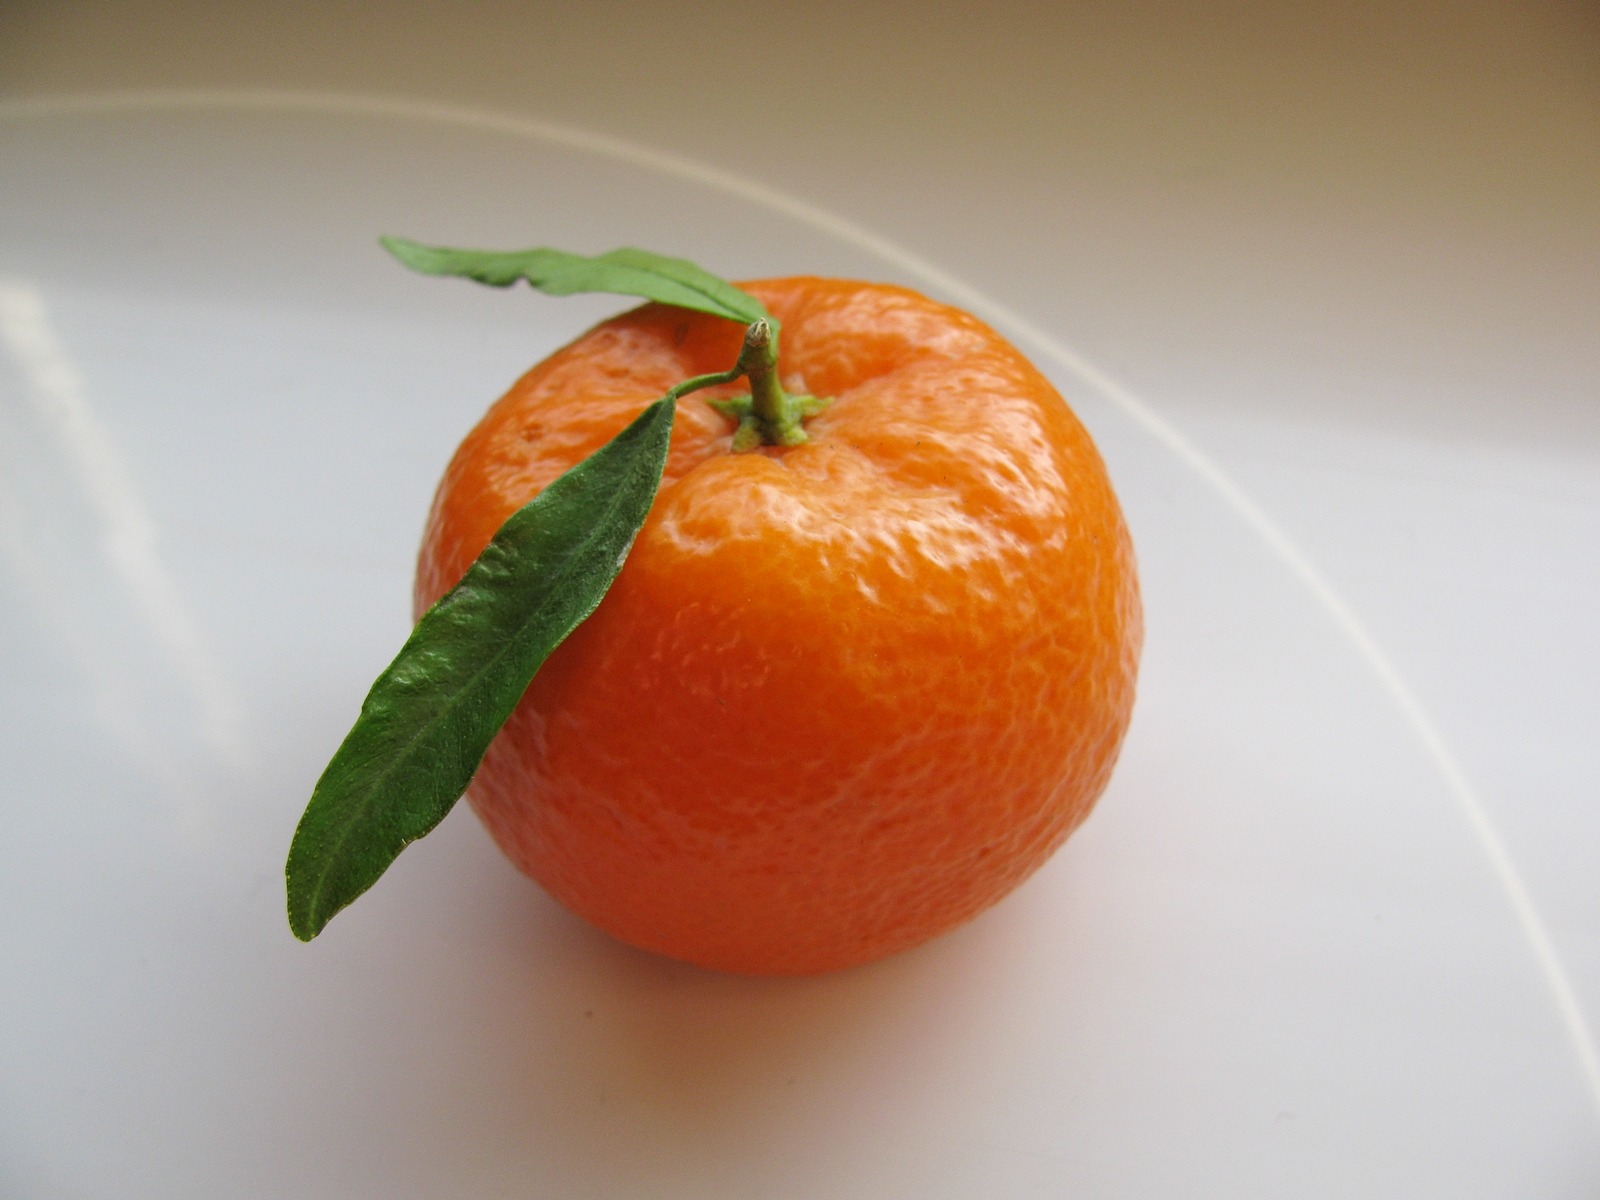
plant, fruit, orange, food, produce, vegetable, healthy, tangerine, mandarin, clementine, citrus, flowering plant, bitter orange, mandarin orange, land plant, tangelo